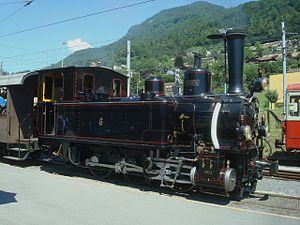
La locomotive à vapeur G 3/3 n° 6 du chemin de fer Bière-Apples-Morges (BAM) au chemin de fer-musée Blonay-Chamby en été 2011 en gare de Blonay.
Le chemin de fer-musée Blonay-Chamby est un musée vivant du chemin de fer, créé, développé et animé par une équipe de bénévoles. Il rassemble une collection de matériel roulant ferroviaire à voie métrique sur le site de Chaulin-Chamby, et fait circuler des trains touristiques et historiques, notamment de mai à octobre sur les 3 kilomètres de la ligne de montagne de la gare de Blonay à Chamby. Il est situé sur les hauts de la Riviera vaudoise, proche du lac Léman en Suisse romande, à proximité des villes de Vevey et Montreux.
La ligne Bière – Apples – Morges est une ligne de chemin de fer de 30 kilomètres à voie unique à écartement métrique, qui relie la gare de Morges à Bière via Apples, et Apples à L'Isle par une ligne secondaire. La ligne est exploitée par les Transports de la région Morges-Bière-Cossonay, désignés avant 2003 sous le nom de Compagnie du Chemin de fer de Bière-Apples-Morges.